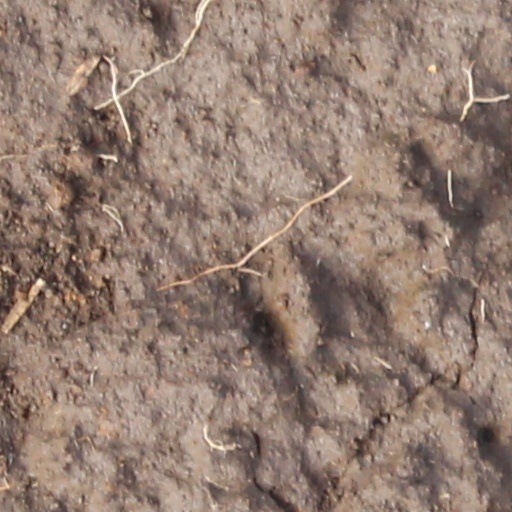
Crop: wheat